Cuisine of Asunción

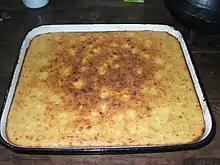
Sopa paraguaya is a traditional Paraguayan food.

Meat, especially beef, is a staple food of the Paraguayan diet. However, Asunción is different in some respects compared to the rest of Paraguay in that its top restaurants are more sophisticated and broader in culinary influences than in rural areas and smaller towns, where often only snack bars are available. Bradt Travel Guides says of the eatery situation: "You can eat very well in Asuncion, and even vegetarians will find plenty of good salads to fill their plates, even in the churrasquerias (restaurants serving roast meals). But most restaurants and bars in the interior of the country are very basic. Most ordinary restaurants serve a small variety of meat dishes, accompanied by chips, rice salad, potato salad or a mixed salad (lettuce, tomato, onion). It is common to skip dessert entirely".